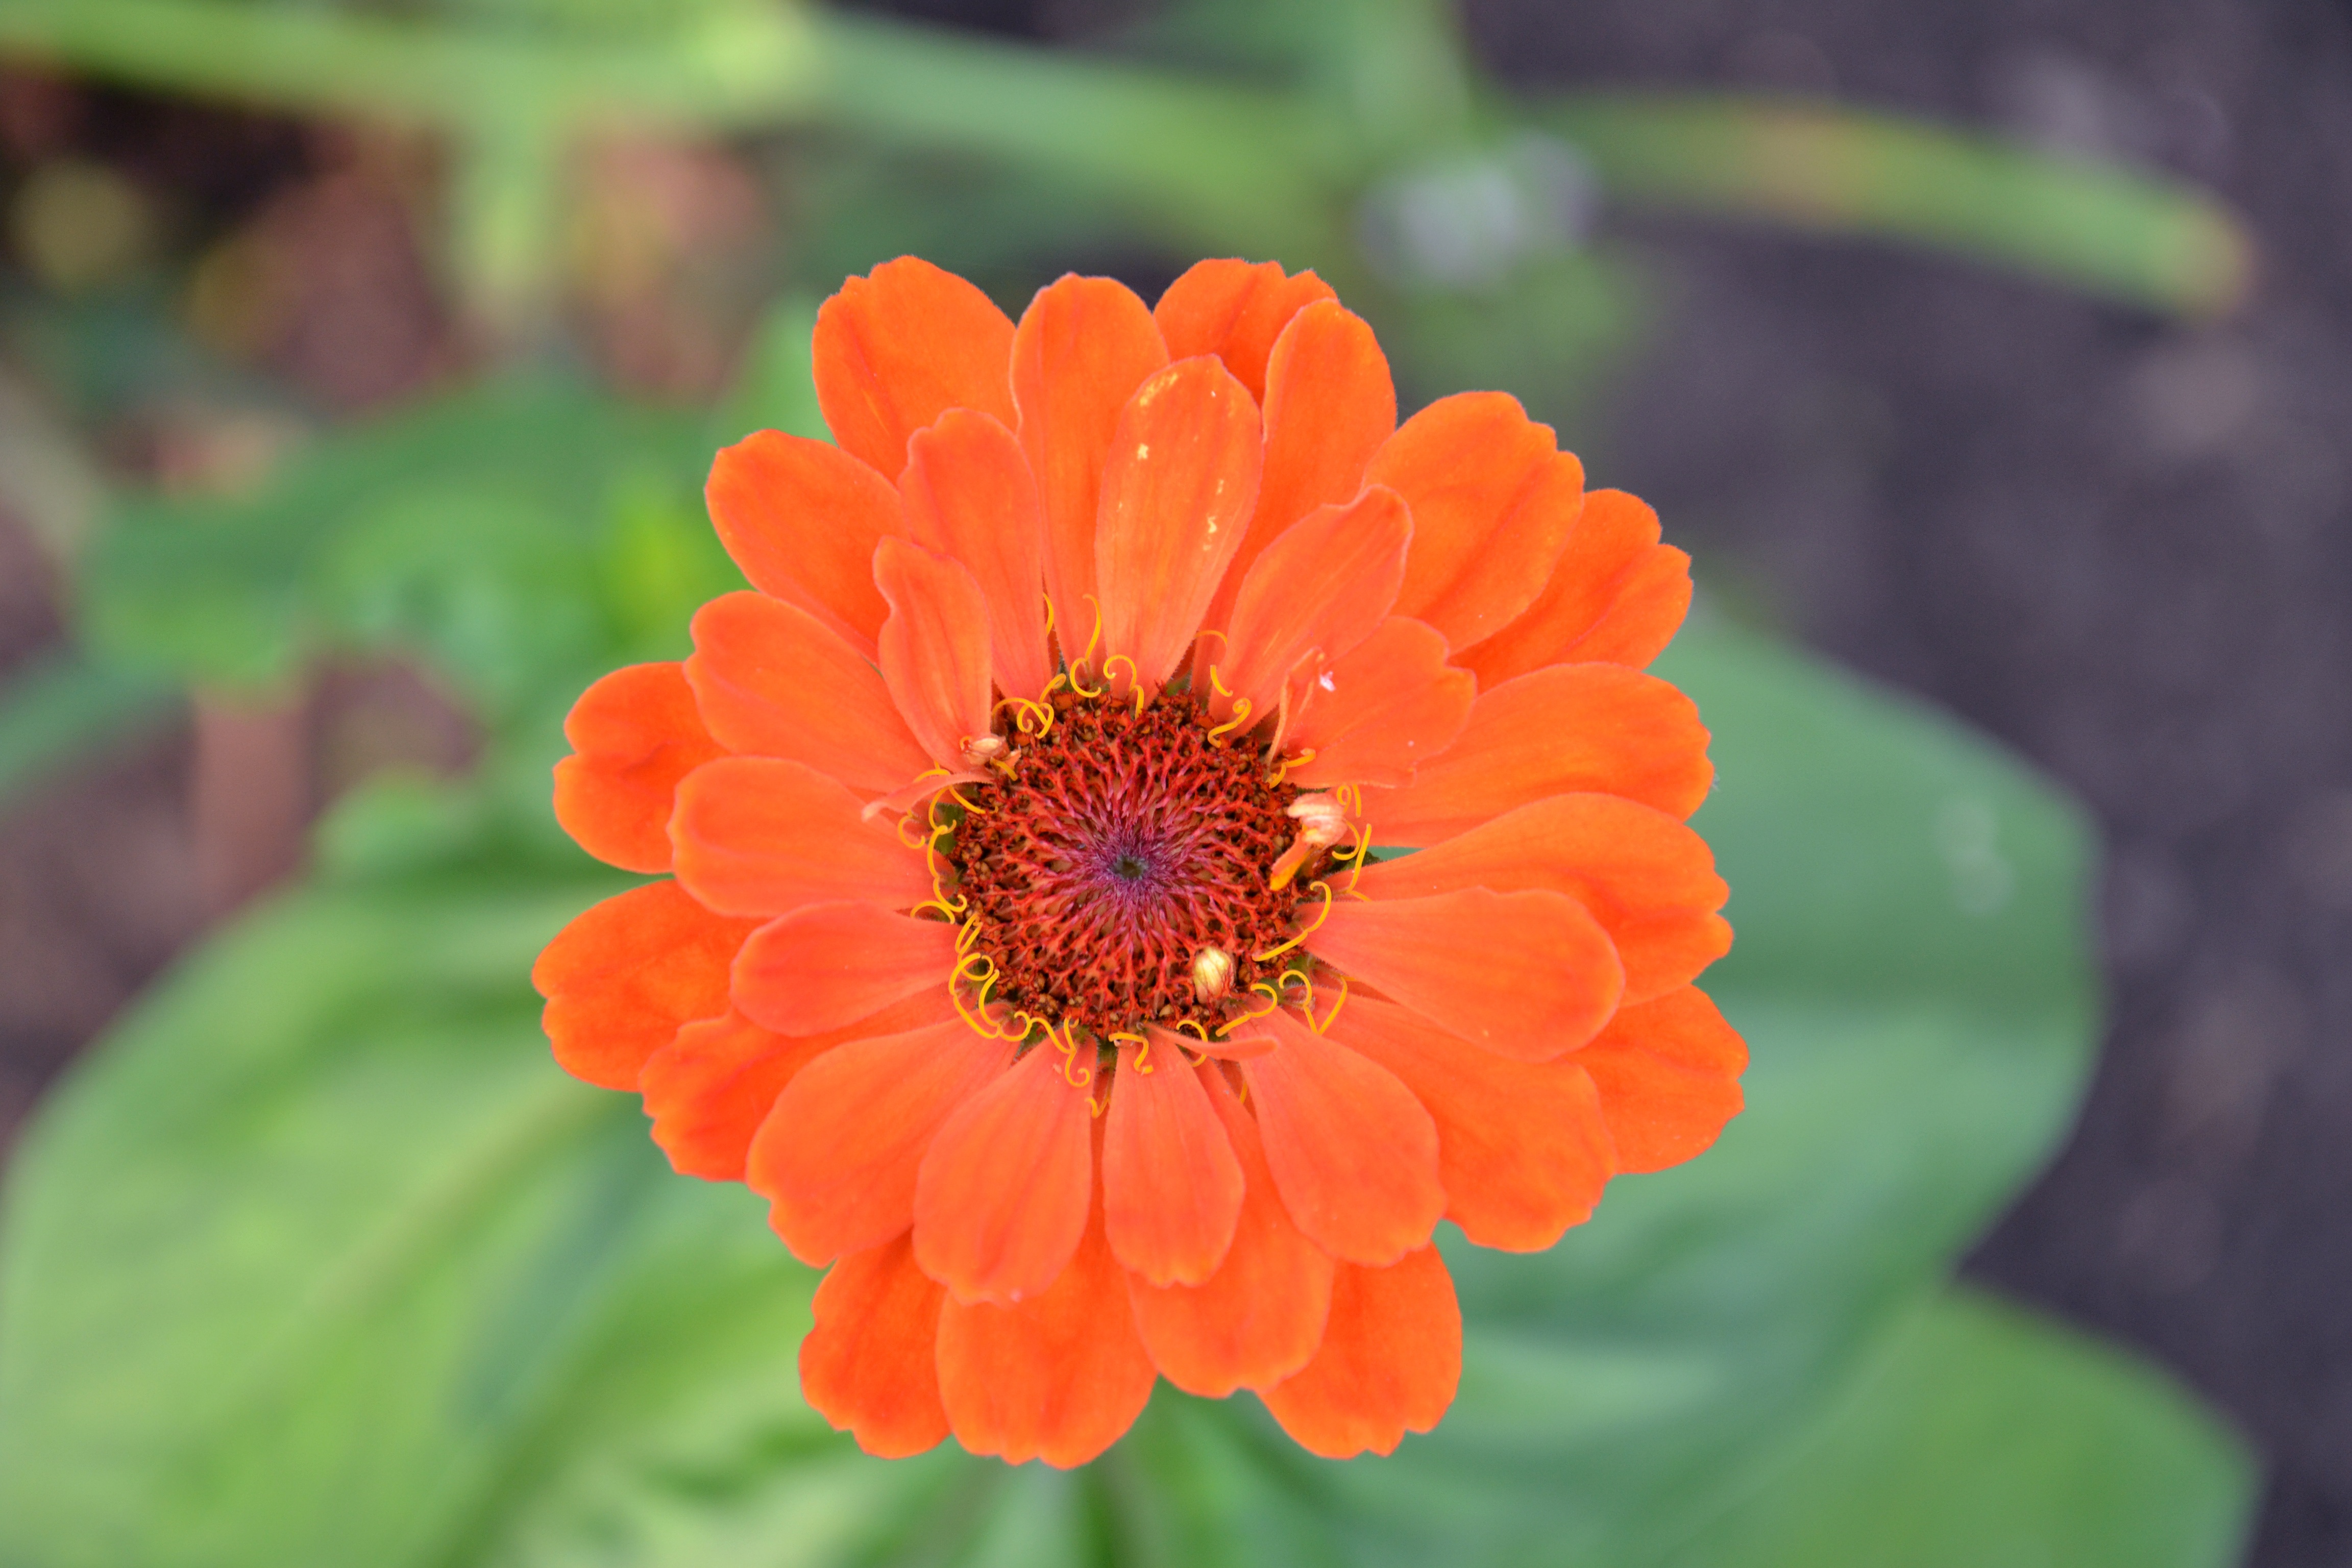
nature, plant, flower, petal, pollen, red, herb, macro, botany, yellow, garden, flora, wildflower, flowers, bright, botanica, nectar, zinnia, stamens, macro photography, krupnyj plan, beautiful flower, flowering plant, daisy family, calendula, annual plant, plant stem, land plant